Adut Akech

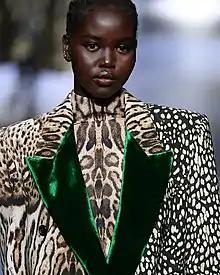
Akech modelling for Roberto Cavalli in 2022

Adut Akech Bior (born 25 December 1999) is a South Sudanese-Australian model. Akech made her fashion week runway debut as an exclusive in the Saint Laurent S/S 17 show and went on to close both their F/W 17 and S/S 18 shows as an exclusive. In 2018, she was chosen as "Model of the Year" by models.com, an honour which was repeated the next year. Models.com includes Akech in its list of the "New Supers".